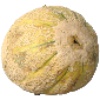
Label: Cantaloupe 2